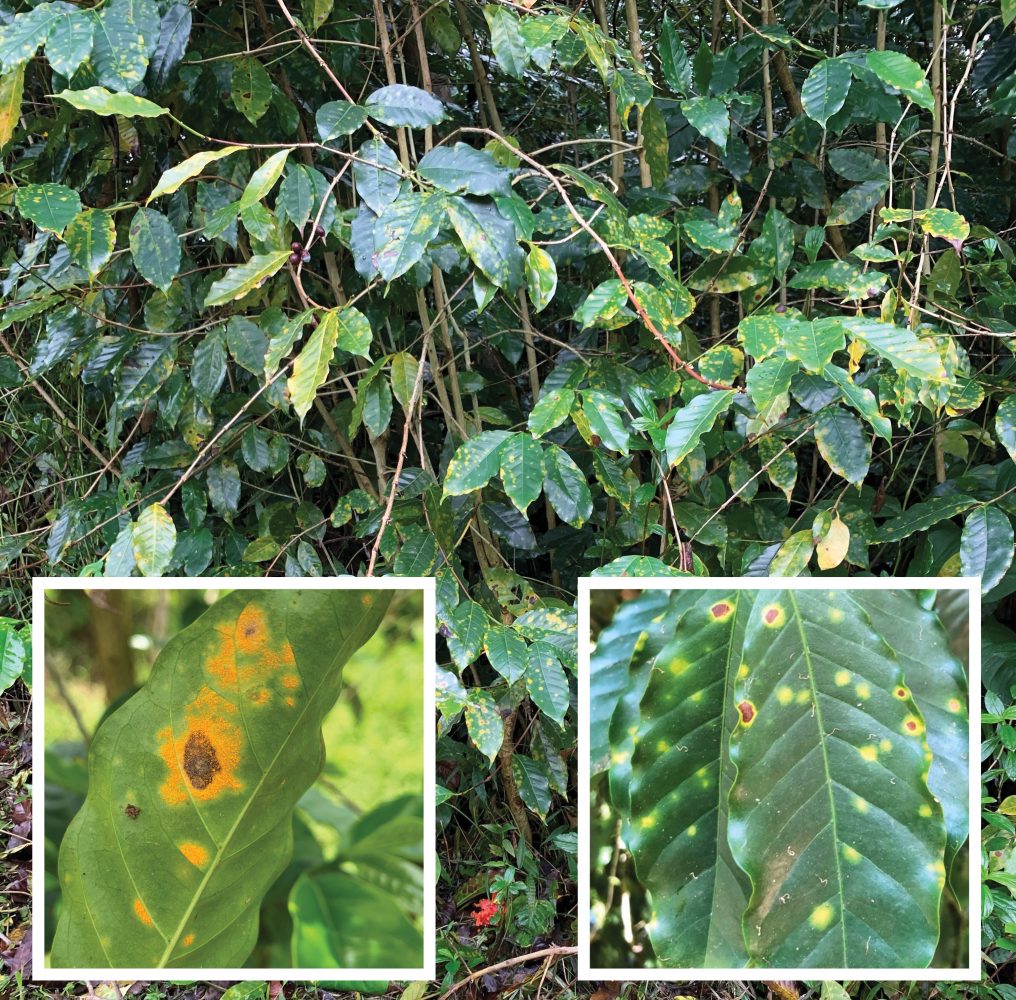
Plant: Coffee
Disease: coffee leaf rust